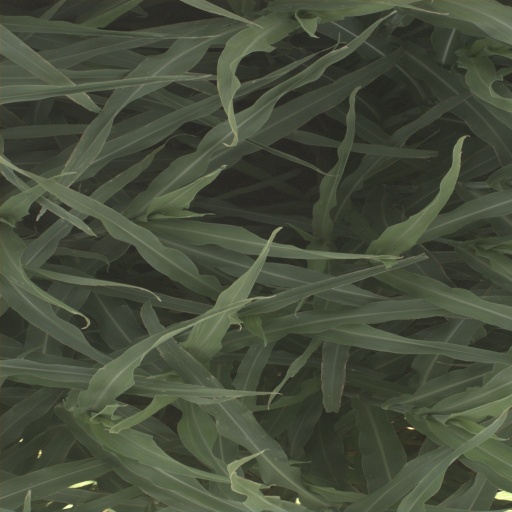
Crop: sorghum